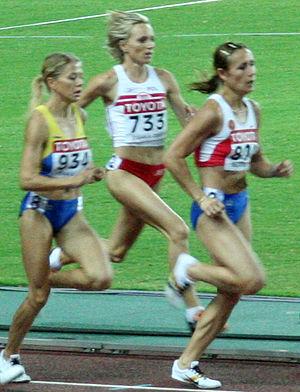
Yuliya Fomenko née Chizhenko - en russe : Ю́лия Чиже́нко - Фоме́нко, transcription française : Ioulia Tchijenko-Fomenko - le 30 août 1979, est une athlète russe spécialiste du demi-fond.
Nataliya Tobias est une athlète ukrainienne spécialiste du 1 500 mètres.